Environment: real
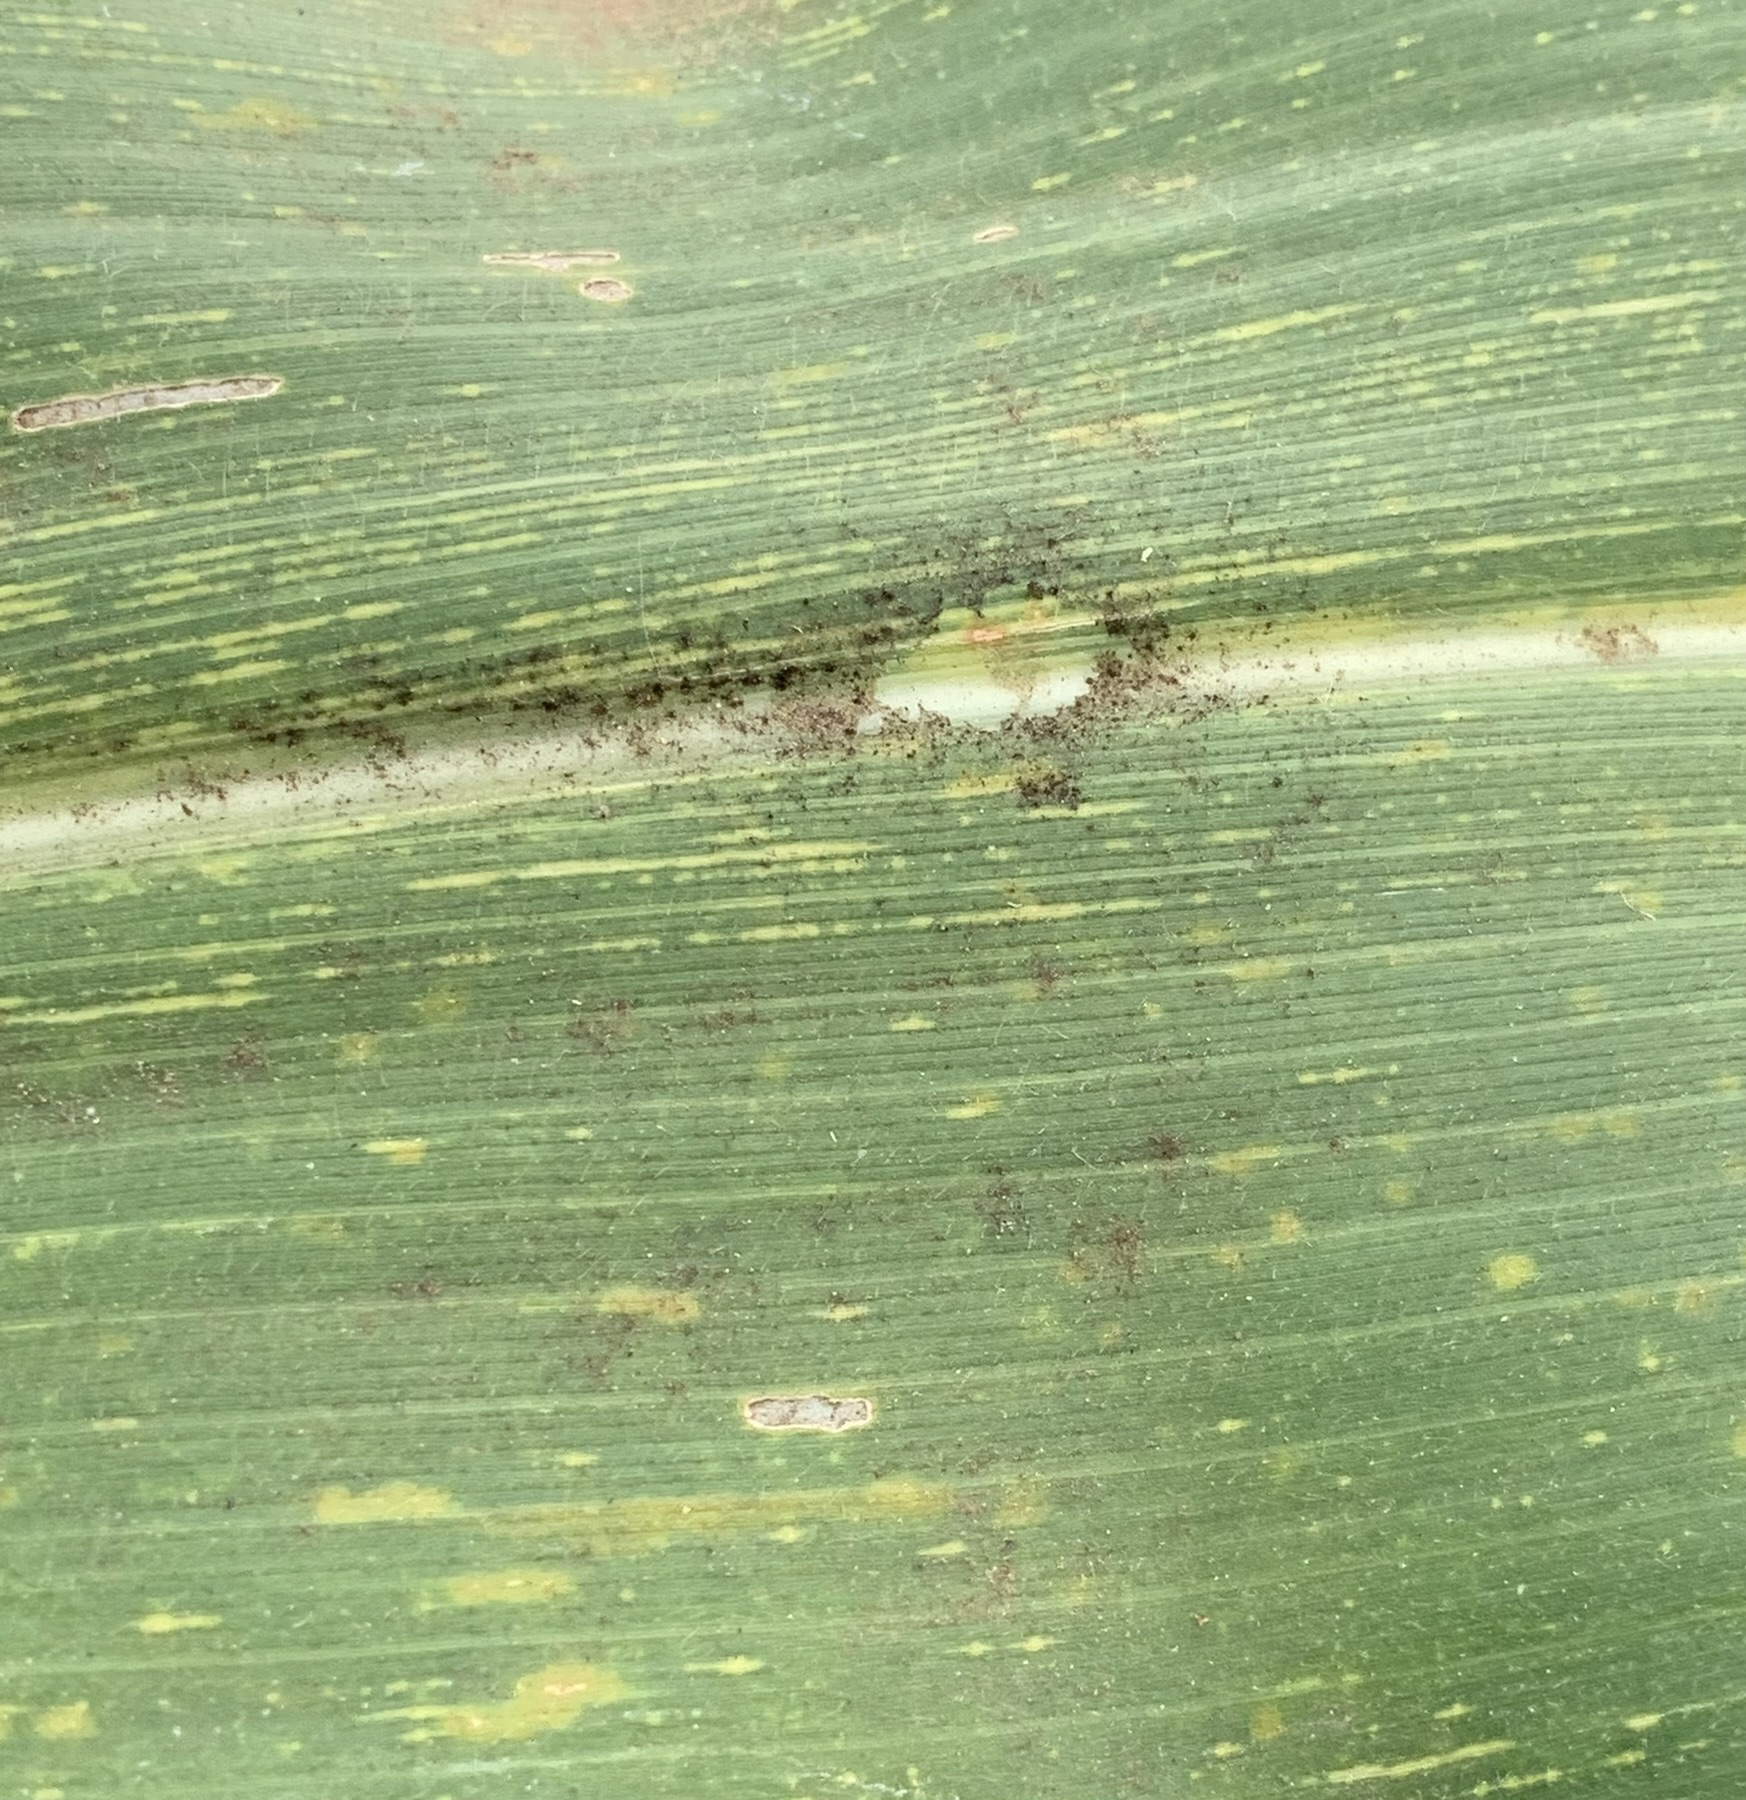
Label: lethal_necrosis